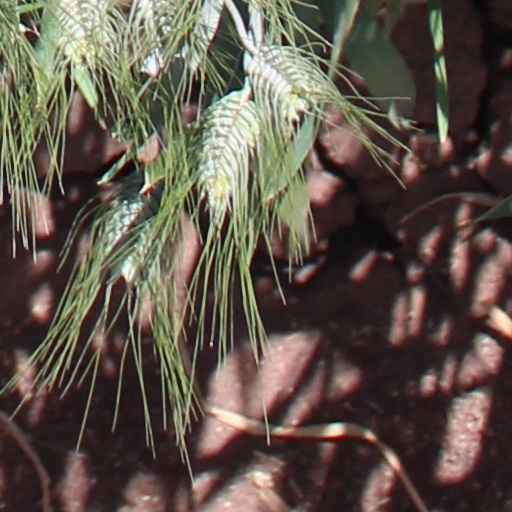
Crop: wheat